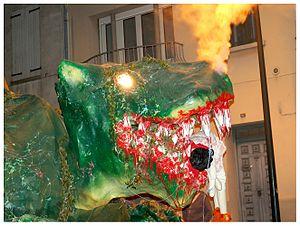
Le Babau à Rivesaltes
Rivesaltes est une commune française, située dans le département des Pyrénées-Orientales en région Occitanie.